Jacob Marley

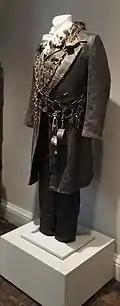
Chained costume for Marley's Ghost from "The Man Who Invented Christmas" (2017) – displayed at the Charles Dickens Museum, London.

It becomes clear that Marley's punishment is not to be condemned to Hell, a place of eternal torment from which there is no release and no escape, but that he is in Purgatory, as he has been constantly wandering the earth in the seven years since his death. This is evidenced by his remorse and his desire to do good for the poor and needy, those he had ignored in life, but he is in torment himself as he is now unable to help. Marley states to Scrooge: